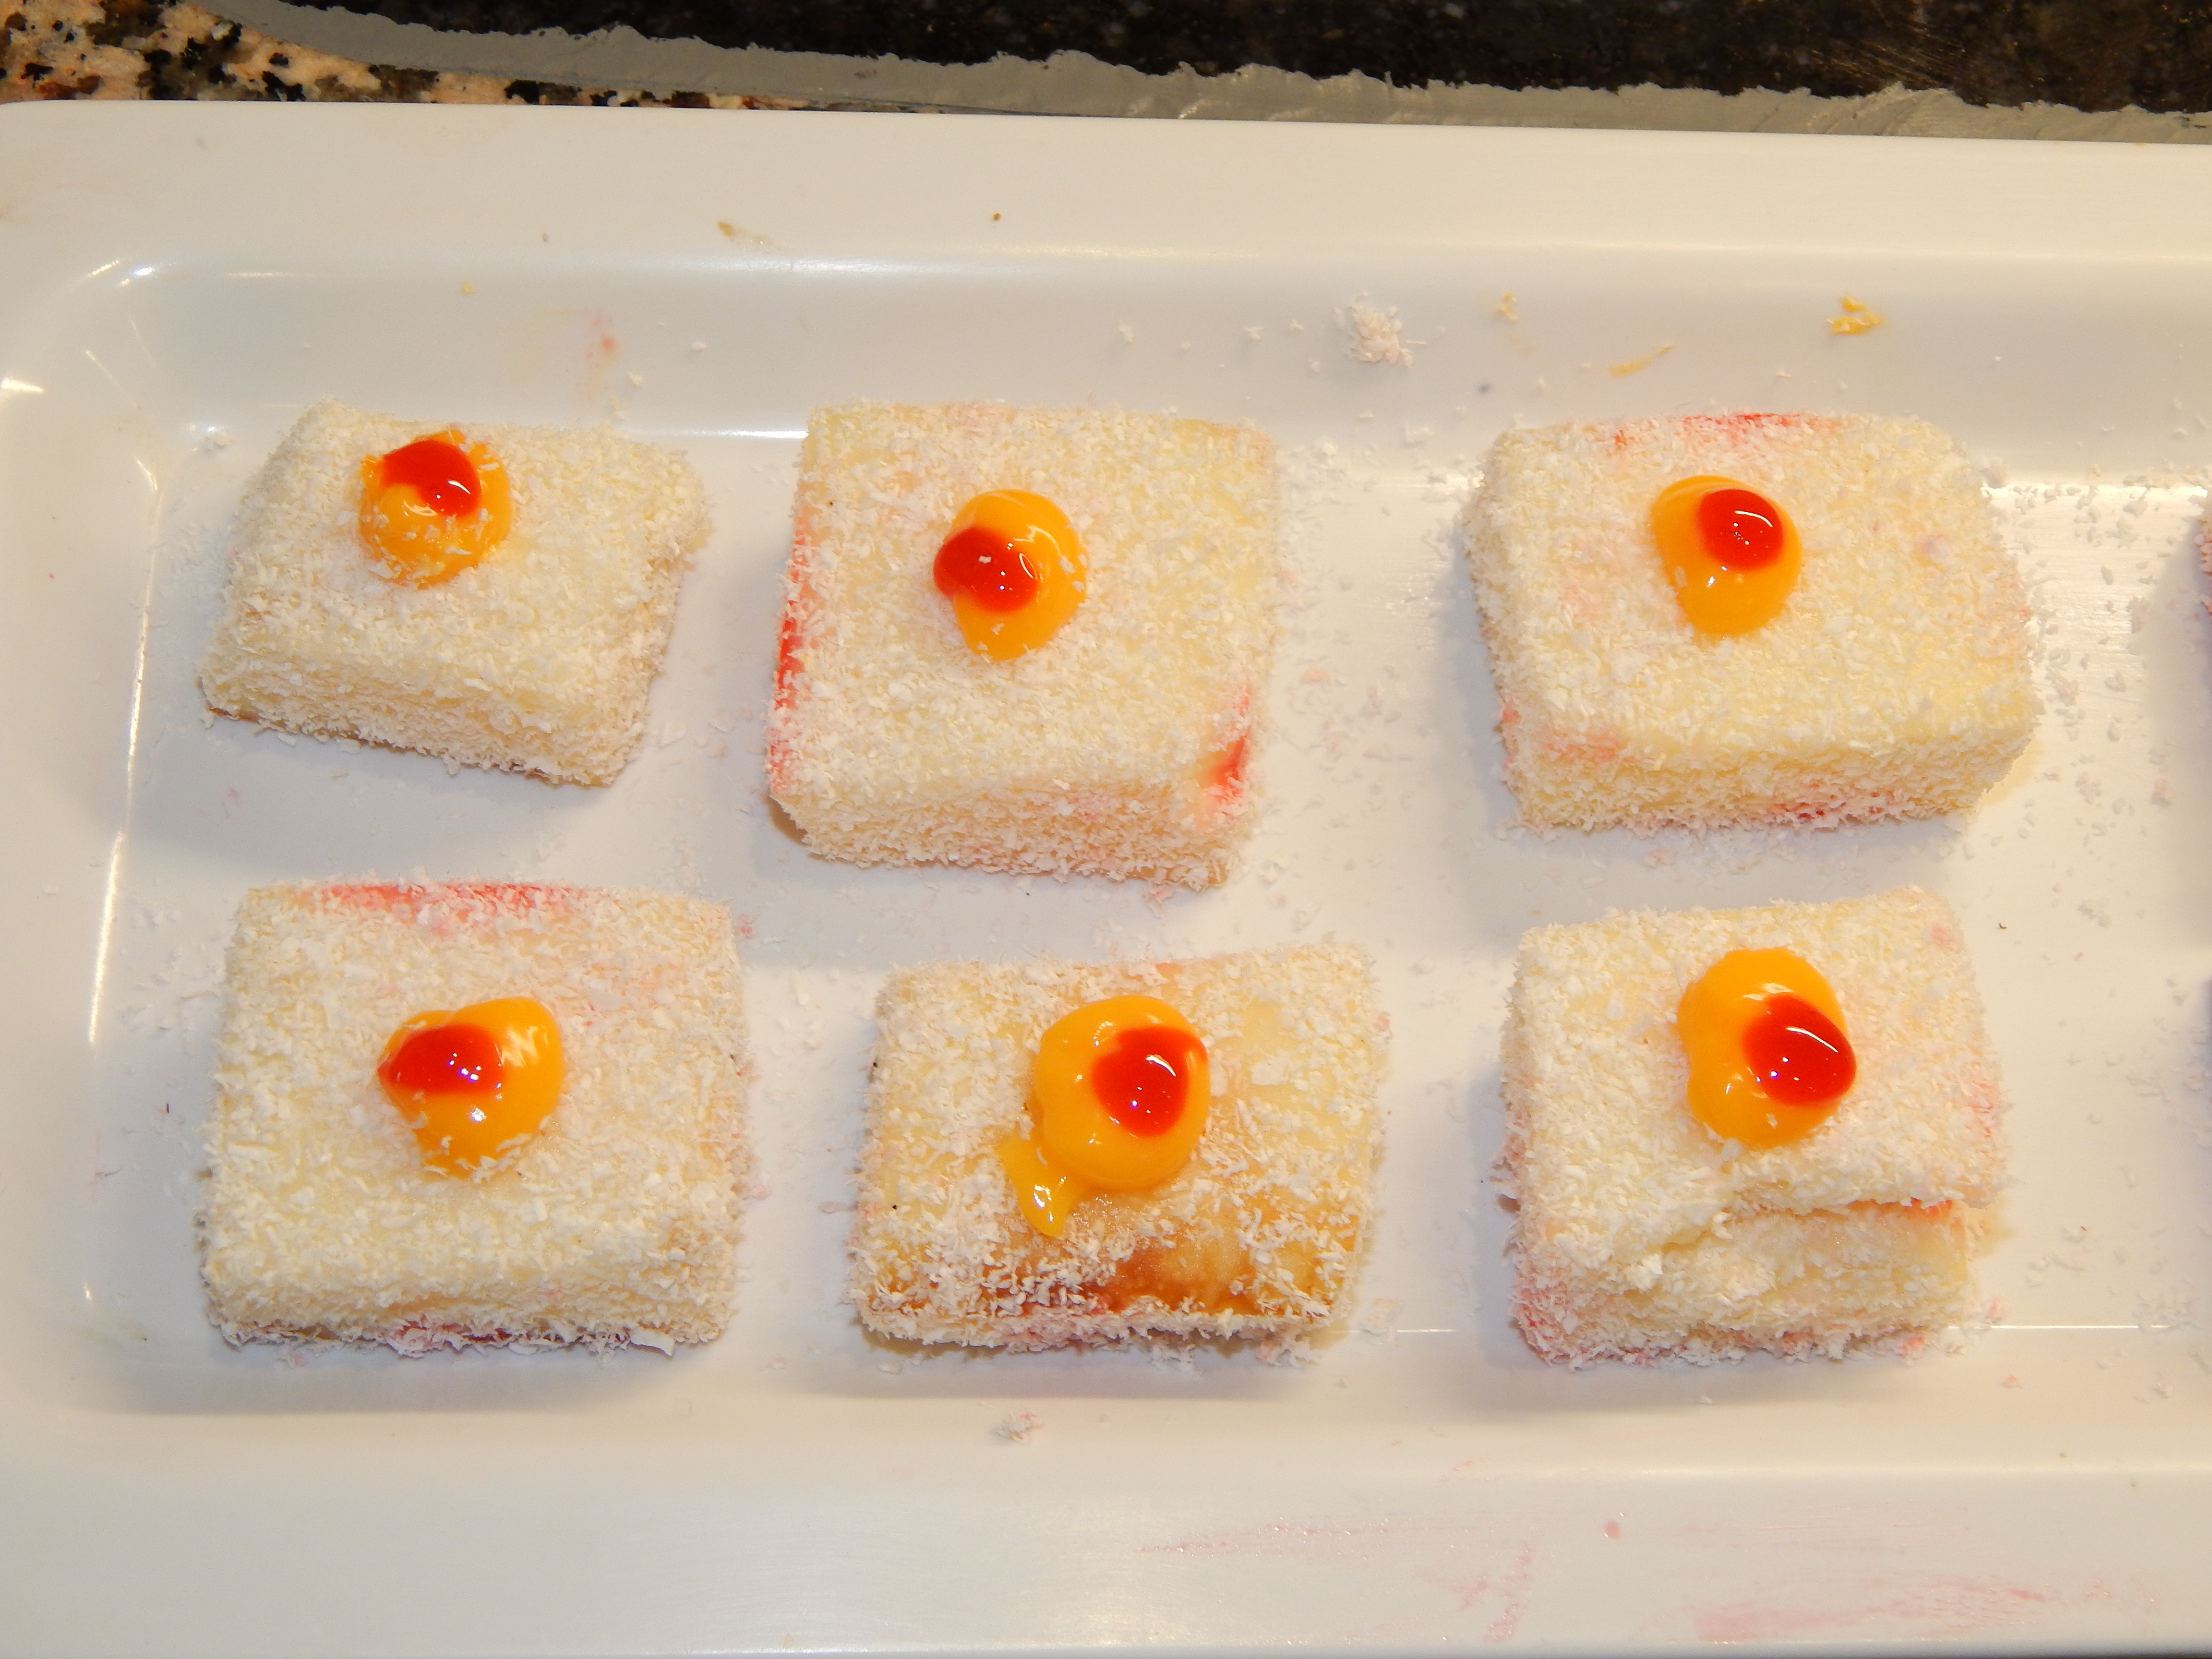
cuisine, food, breakfast, pizza, restaurant, traditional, delicious, sweet, cheese, background, beautiful, white, eat, dinner, plate, lunch, healthy, hot, table, dessert, finger food, dish, baking